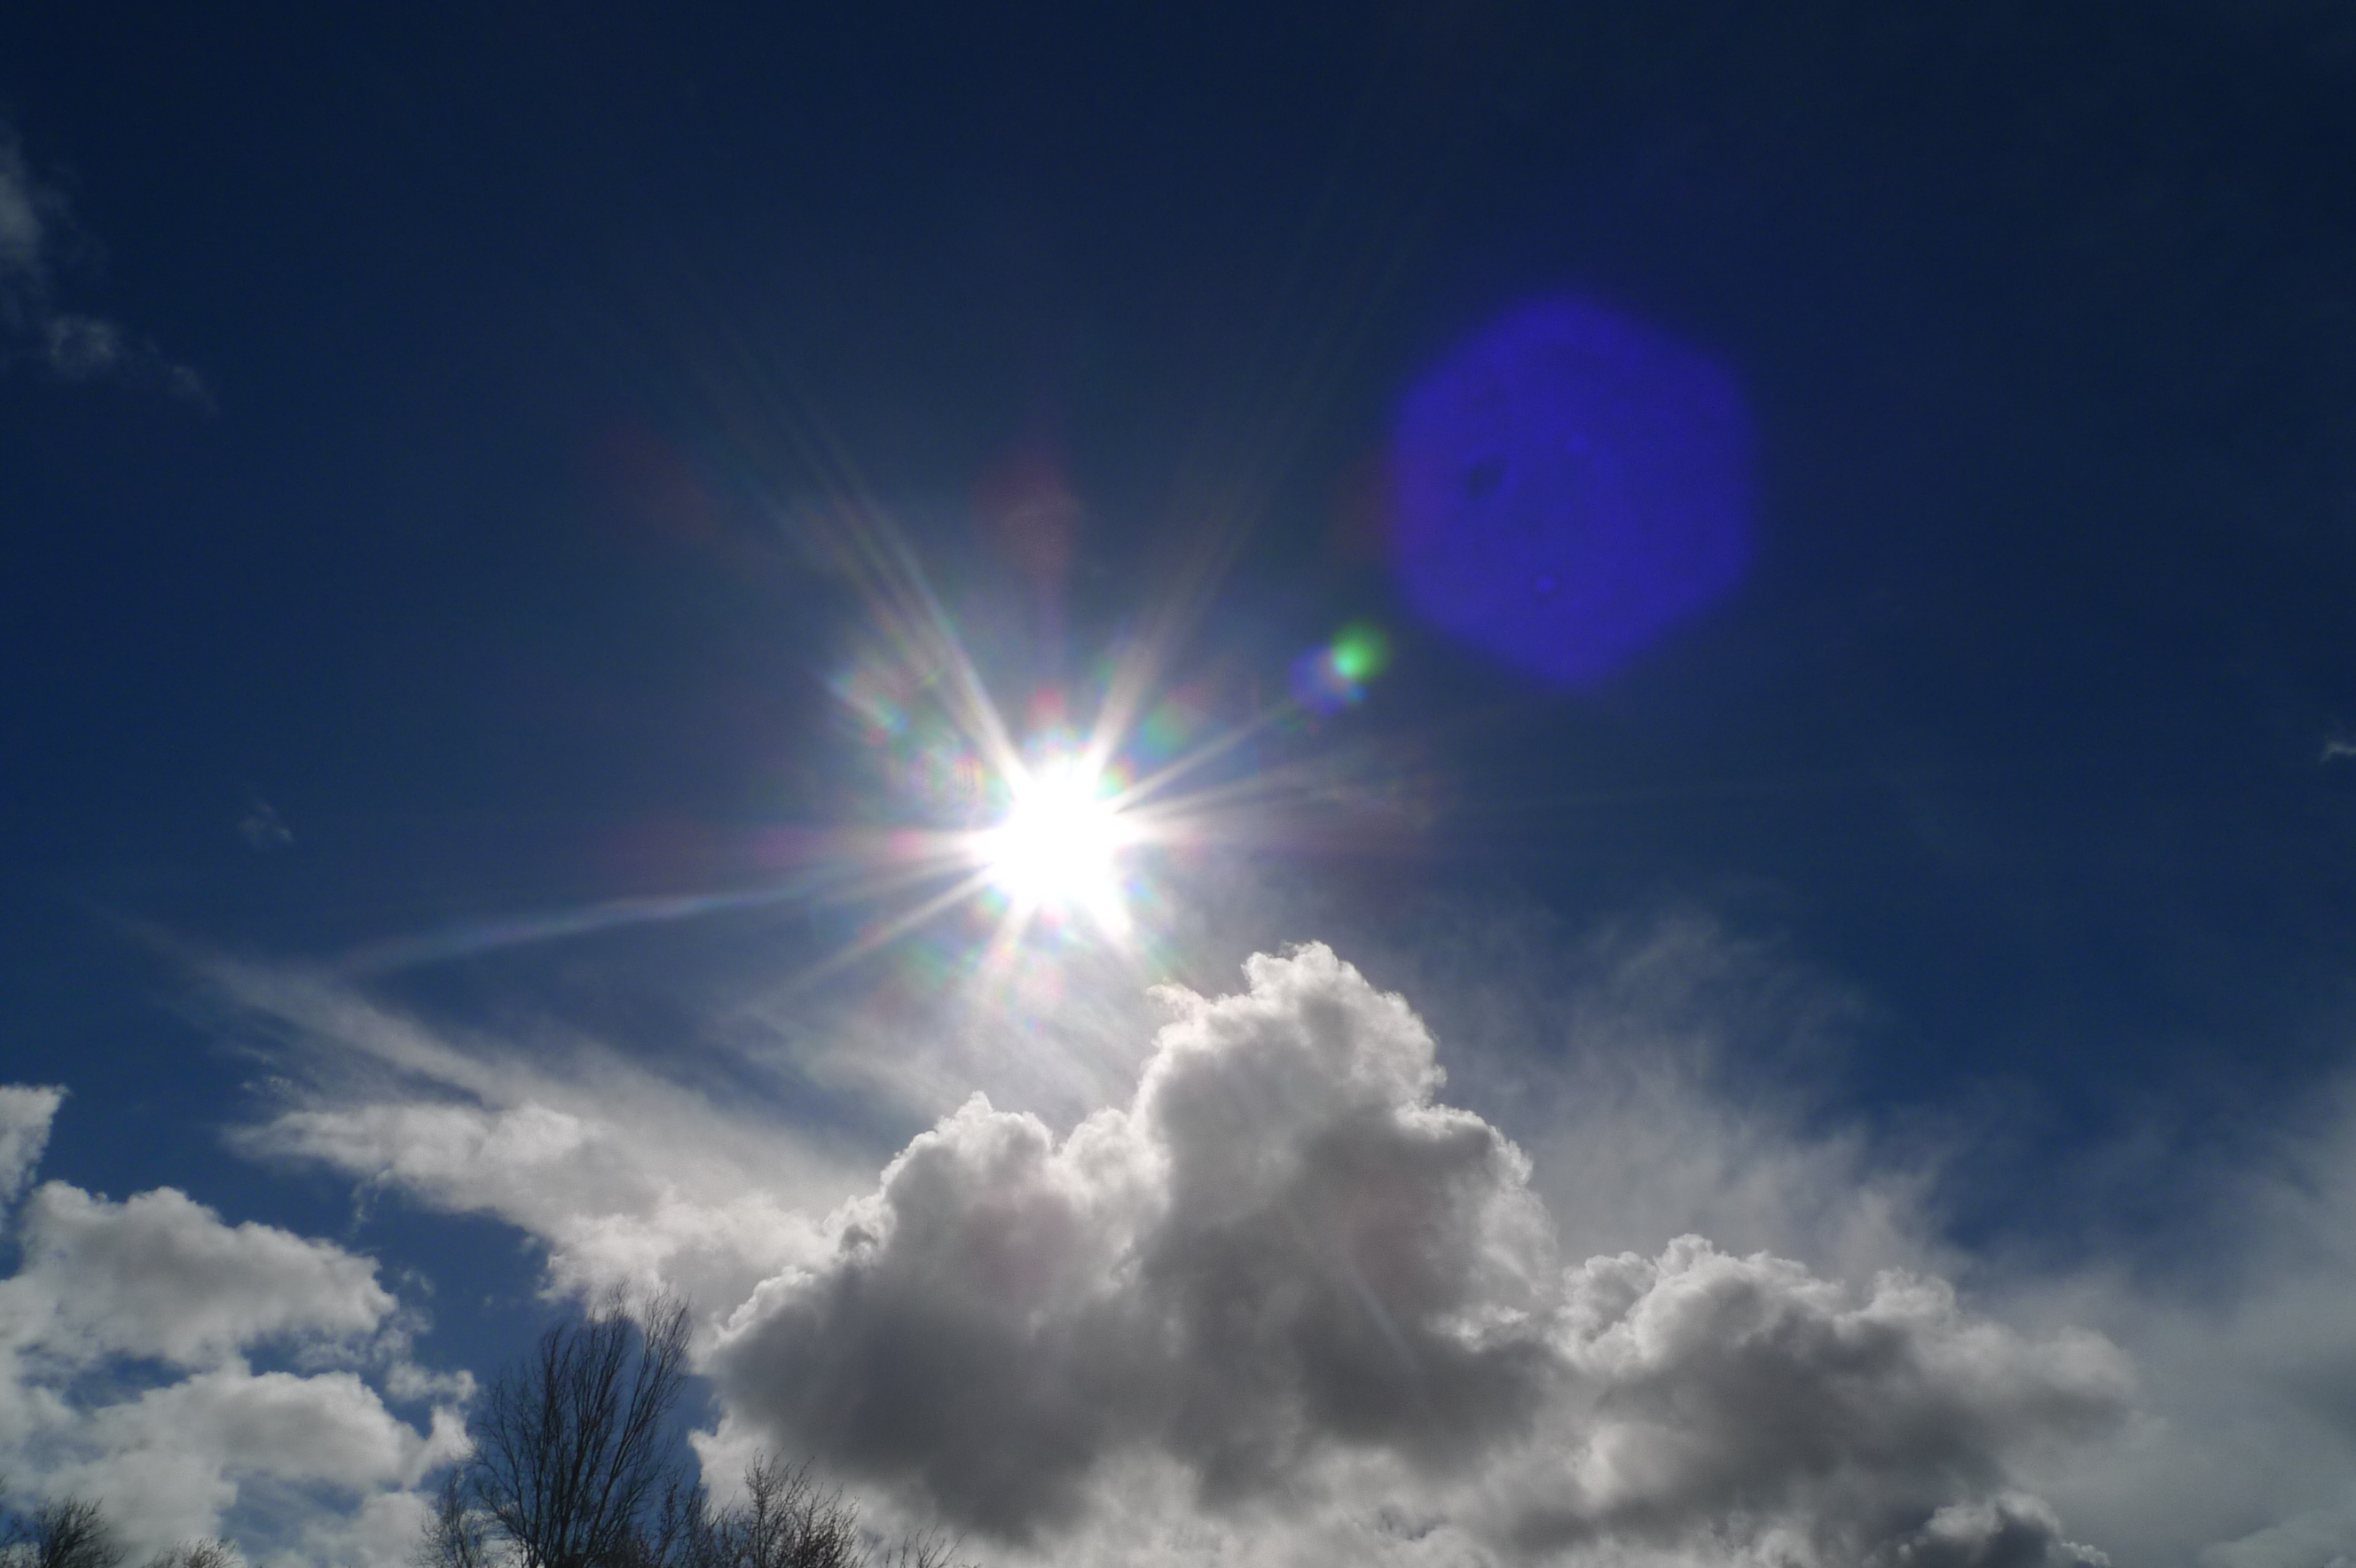
sun, could, air, sky, cloud, daytime, atmosphere, cumulus, light, sunlight, morning, meteorological phenomenon, evening, computer wallpaper, dawn, space, calm, horizon